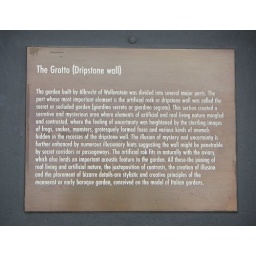
A sign about the dripstone wall found in a park in Prague